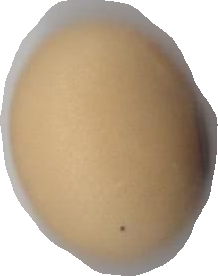
Variety: Anjasmoro